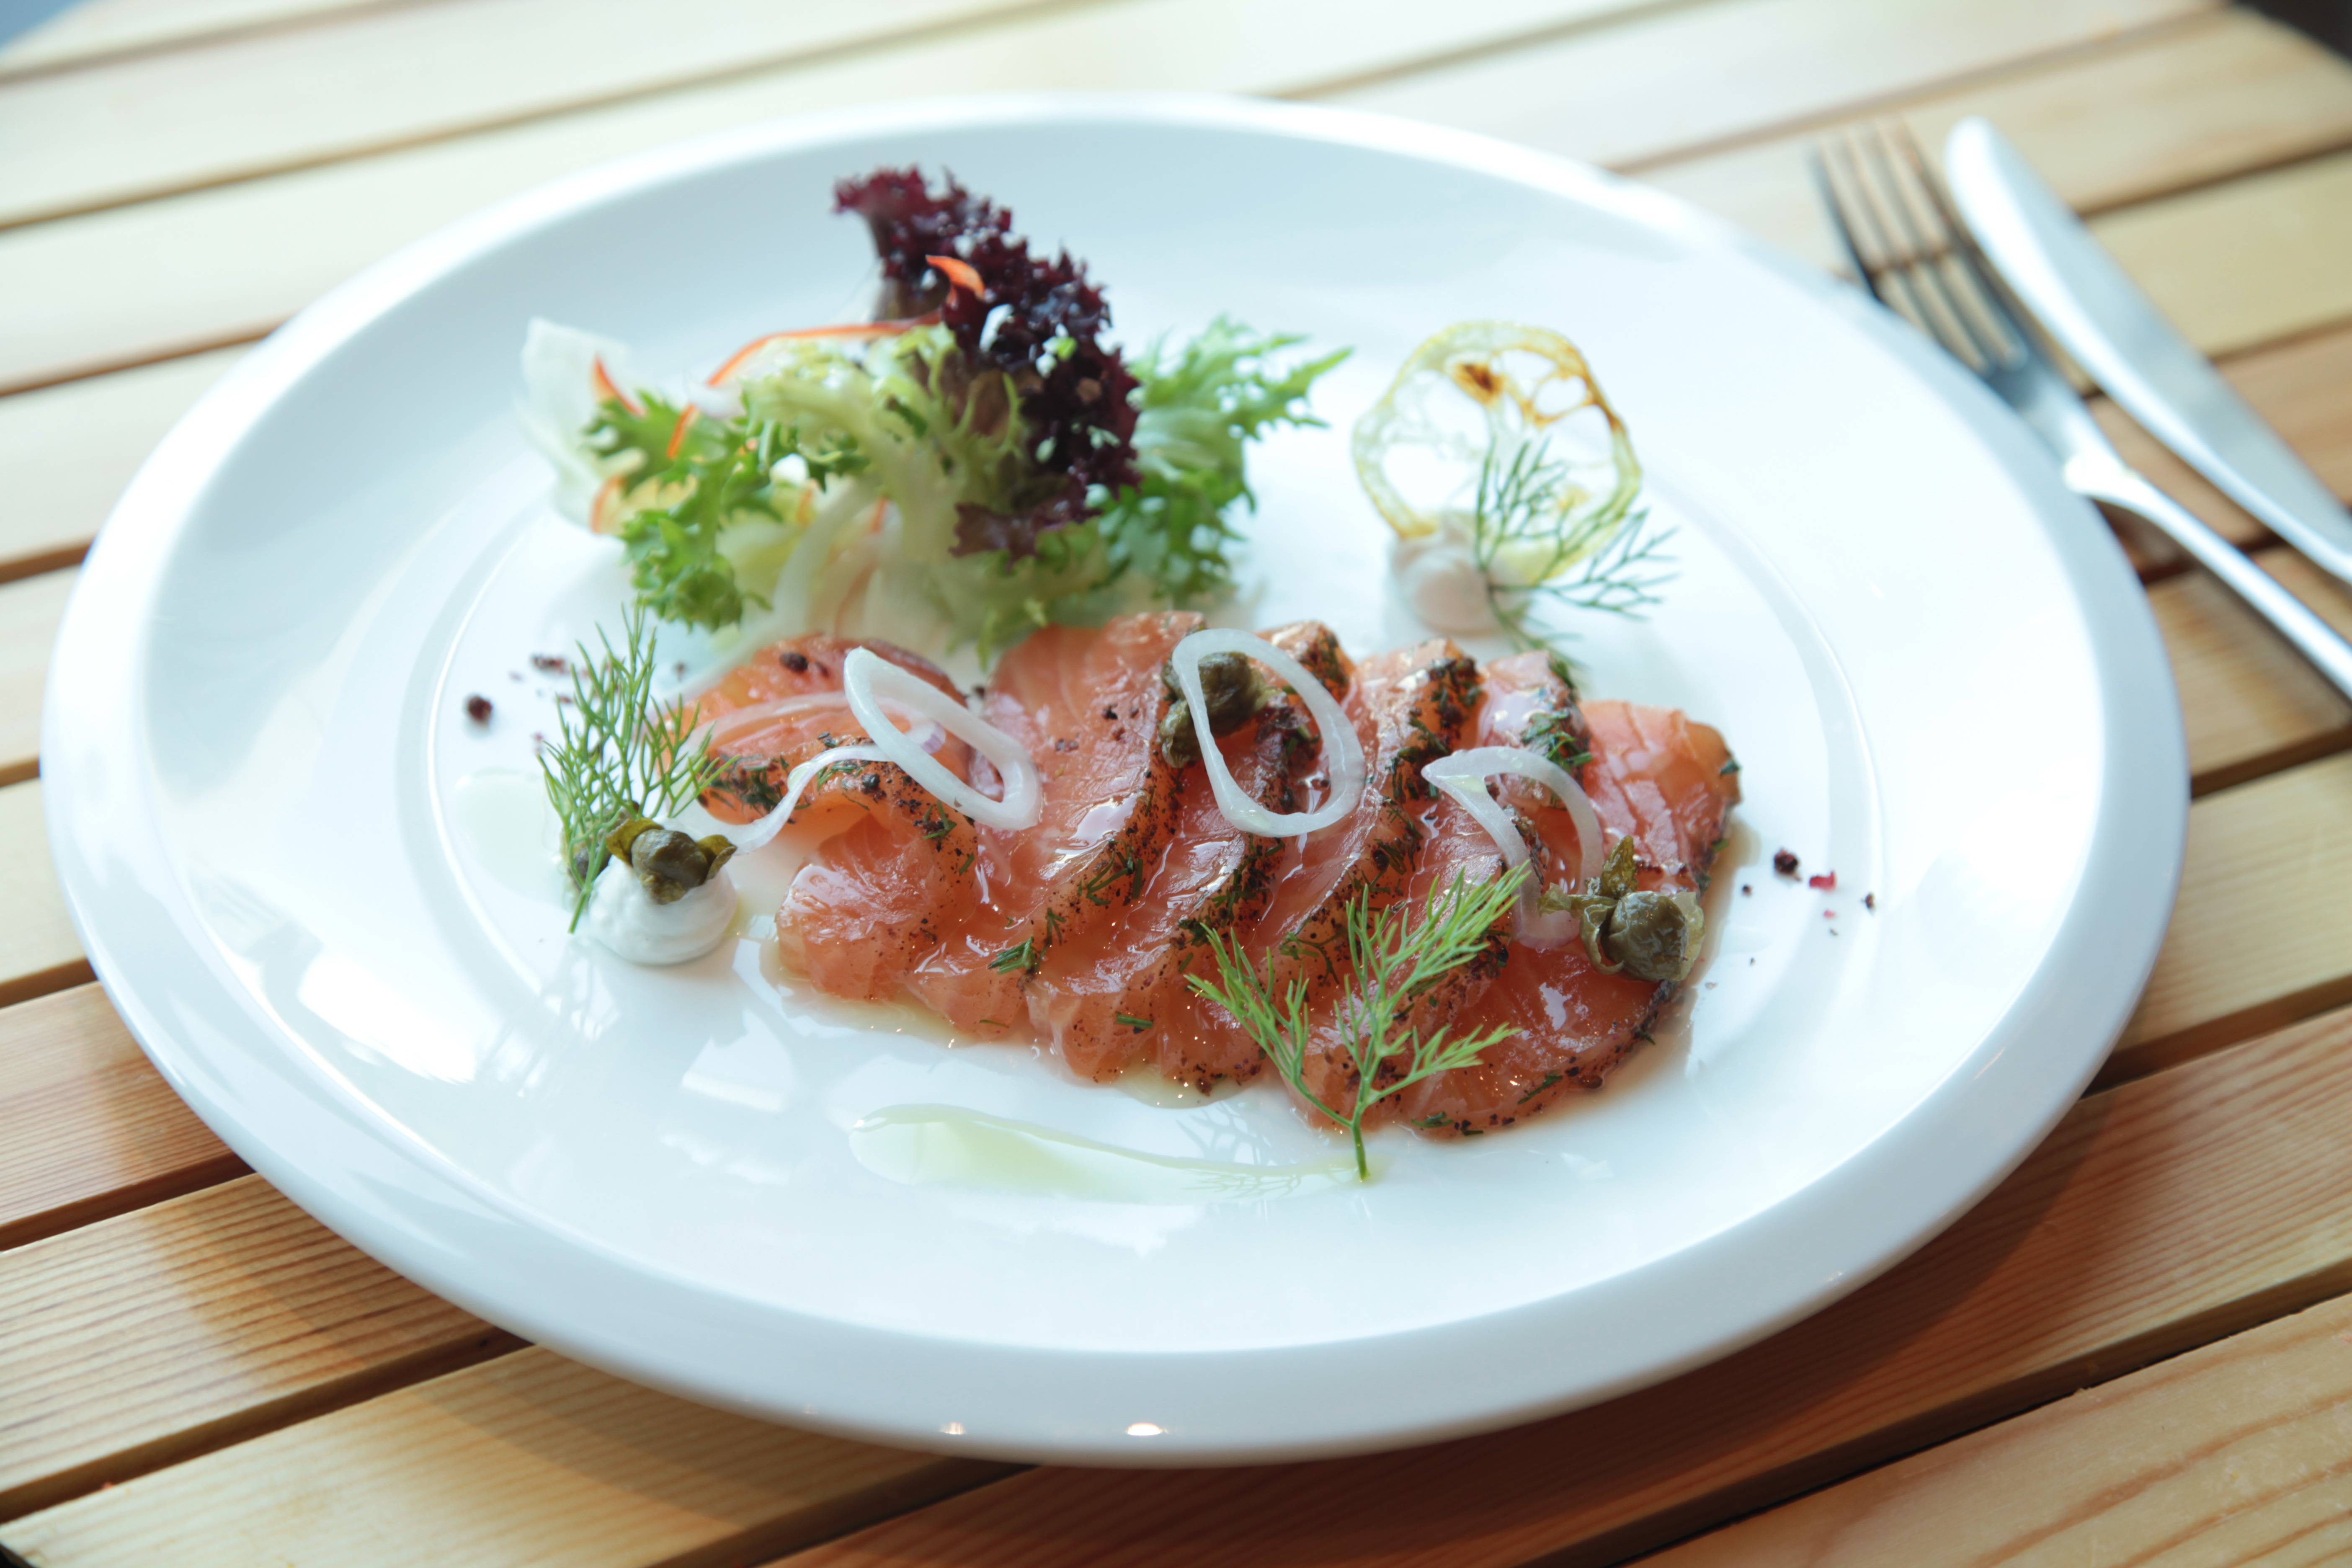
asian, dish, meal, food, produce, seafood, fresh, fish, gourmet, healthy, meat, lunch, cuisine, asian food, dinner, salmon, smoked, smoked salmon